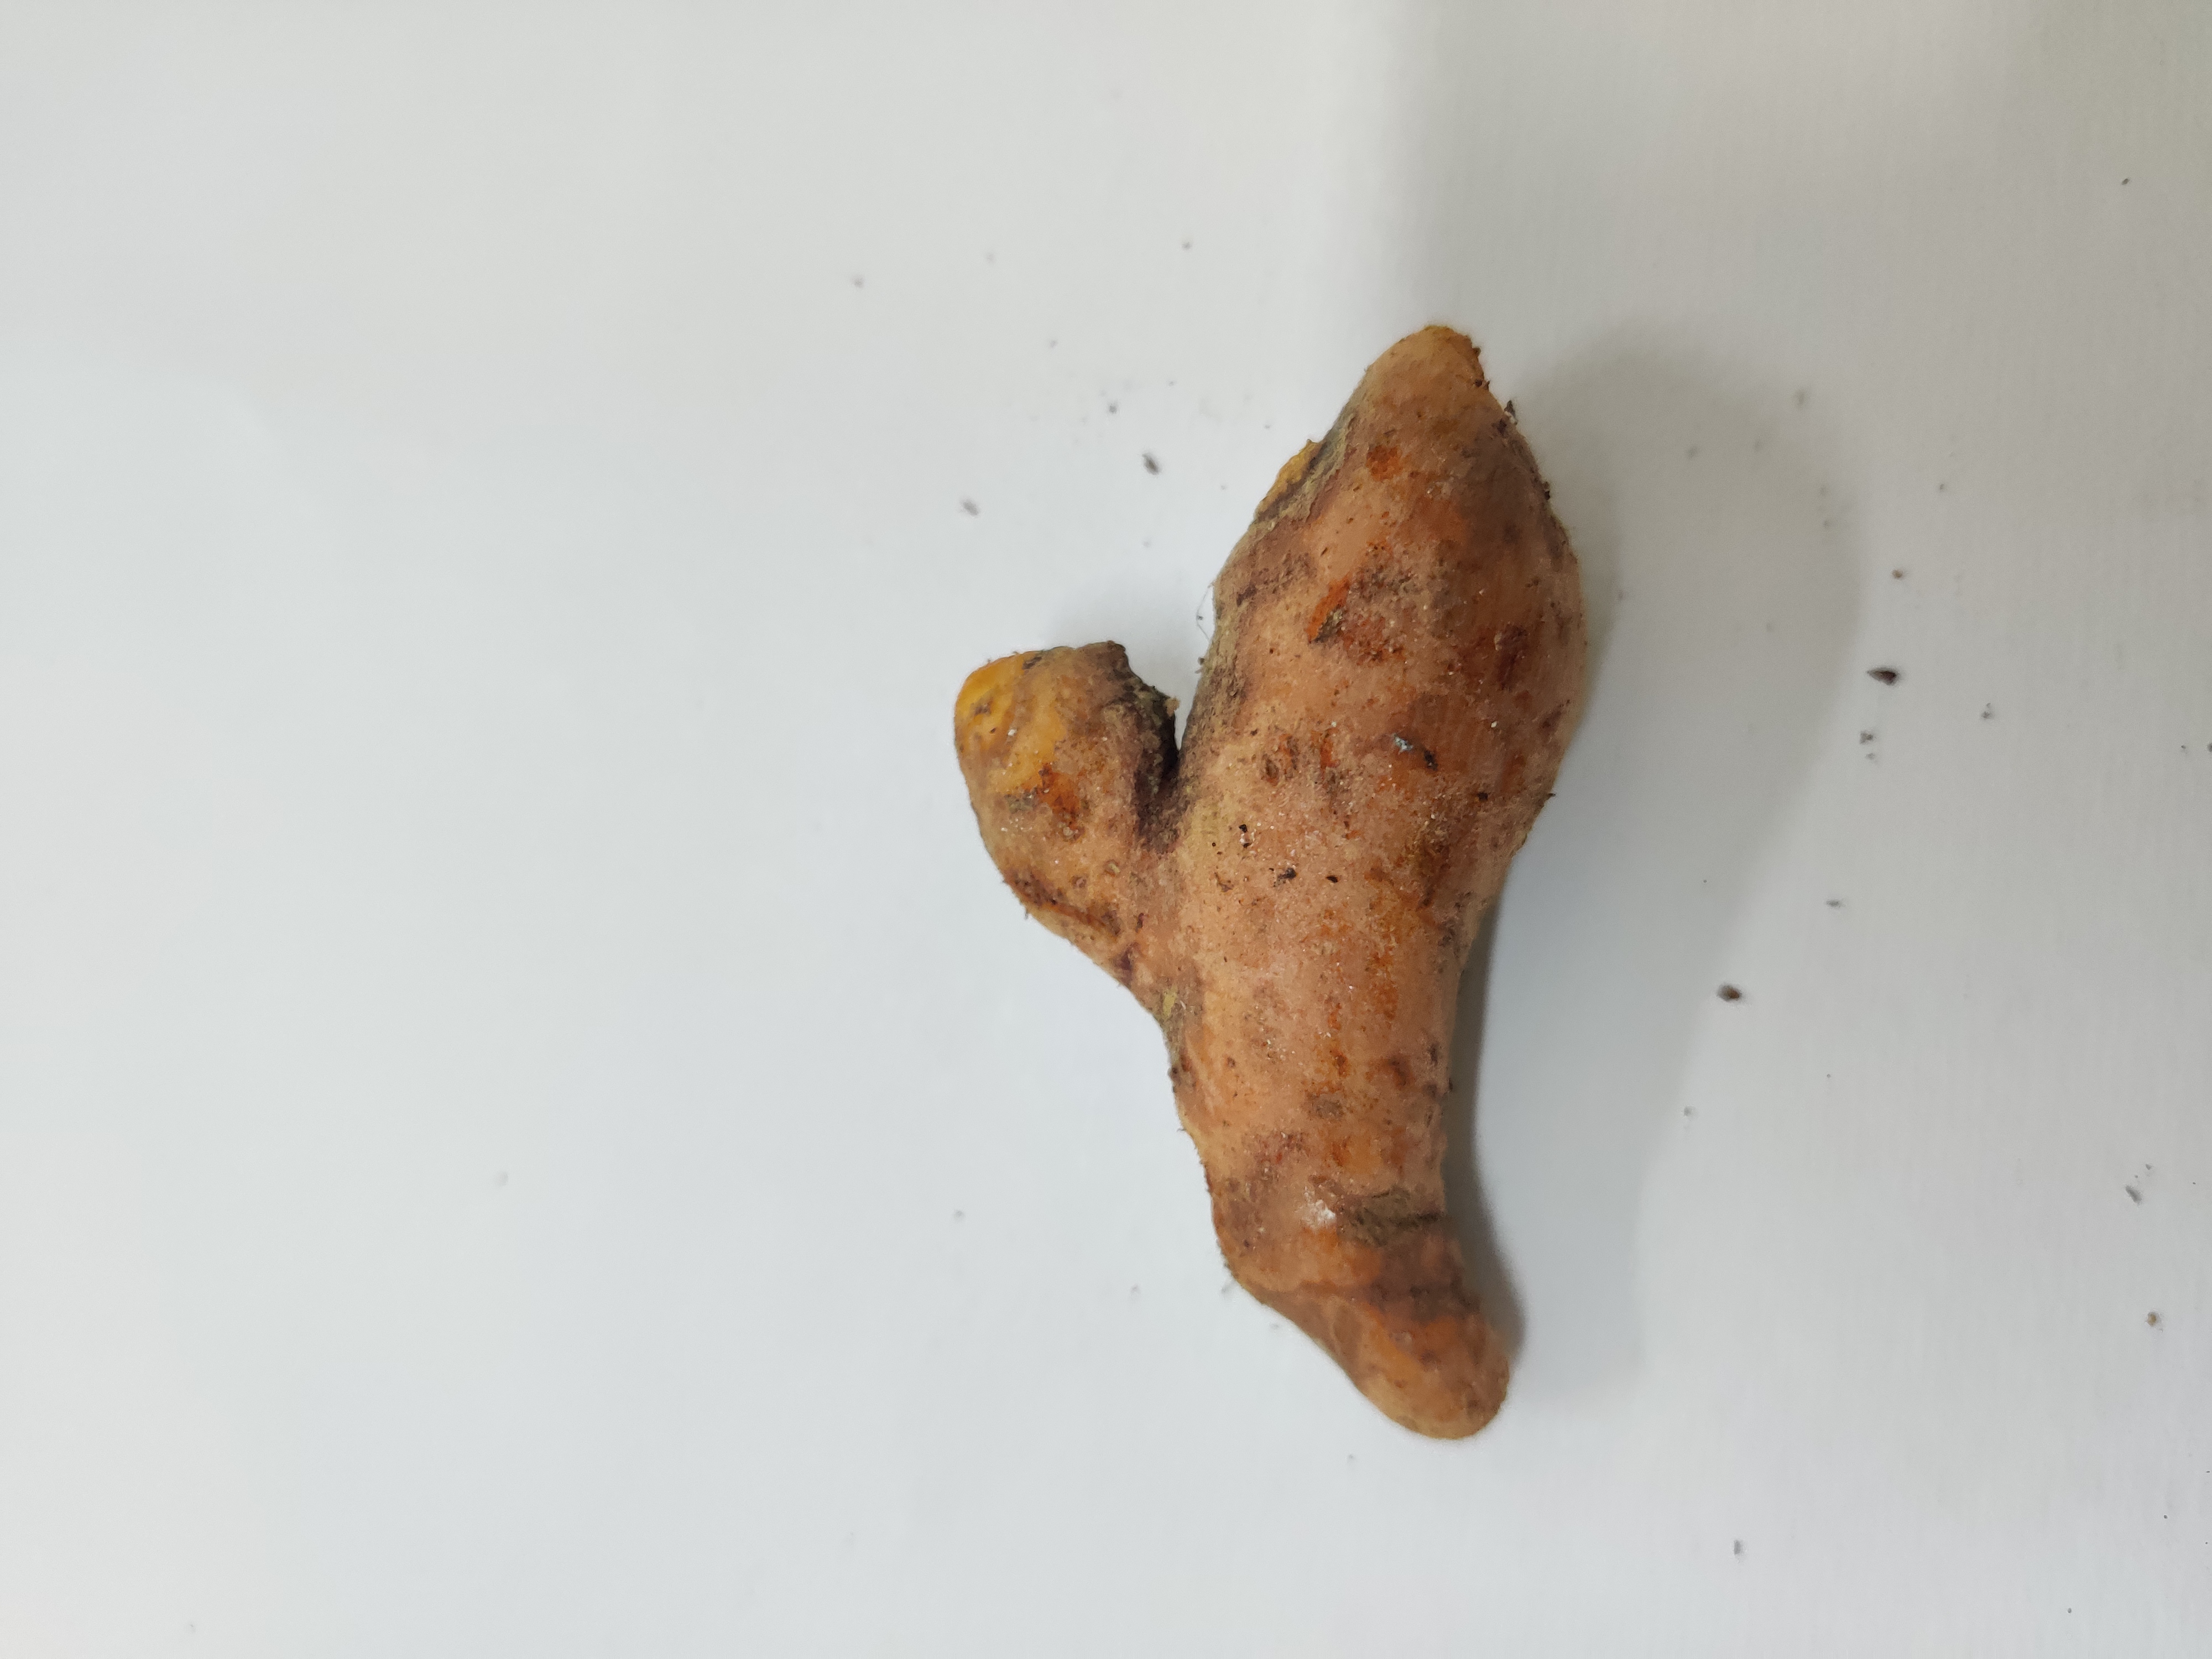
Crop: Turmeric
Condition: Fresh